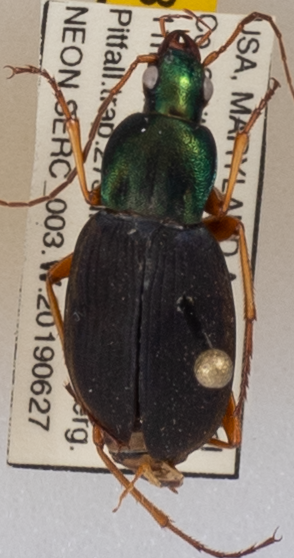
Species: Chlaenius aestivus
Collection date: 2019-06-27 04:00:00
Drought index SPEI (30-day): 0.29
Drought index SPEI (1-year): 2.09
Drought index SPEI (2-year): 2.09